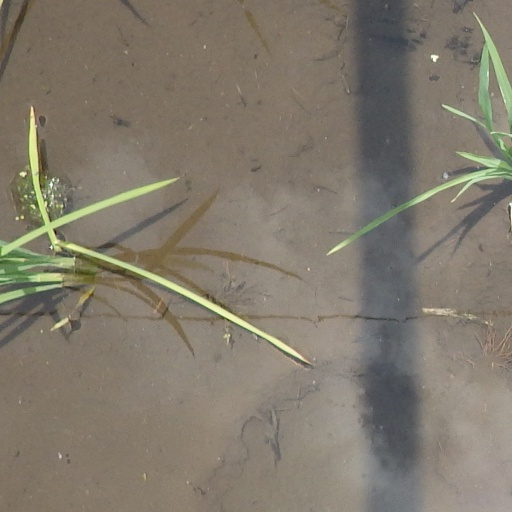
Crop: rice